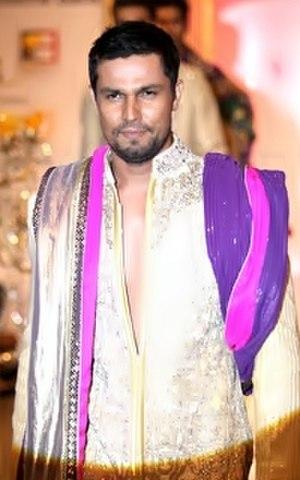
Randeep Hooda est un acteur indien de Bollywood. Remarqué dès son premier film, Le Mariage des moussons, la suite de sa carrière est plus laborieuse. En effet, il doit attendre quatre ans pour obtenir un deuxième rôle puis enchaine des films vite oubliés. Ce n'est qu'en 2010 qu'il attire de nouveau l'attention avec Once Upon a Time in Mumbaai puis Saheb Biwi Aur Gangster en 2011. Depuis, il tourne plusieurs films à succès où son physique avantageux de sportif est souvent mis en valeur.